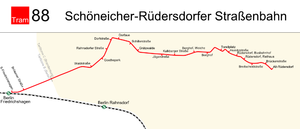
Le tramway de Schöneiche bei Berlin est le réseau de tramways de la ville de Schöneiche bei Berlin, en Allemagne. Il compte une unique ligne, longue de 14,1 km.